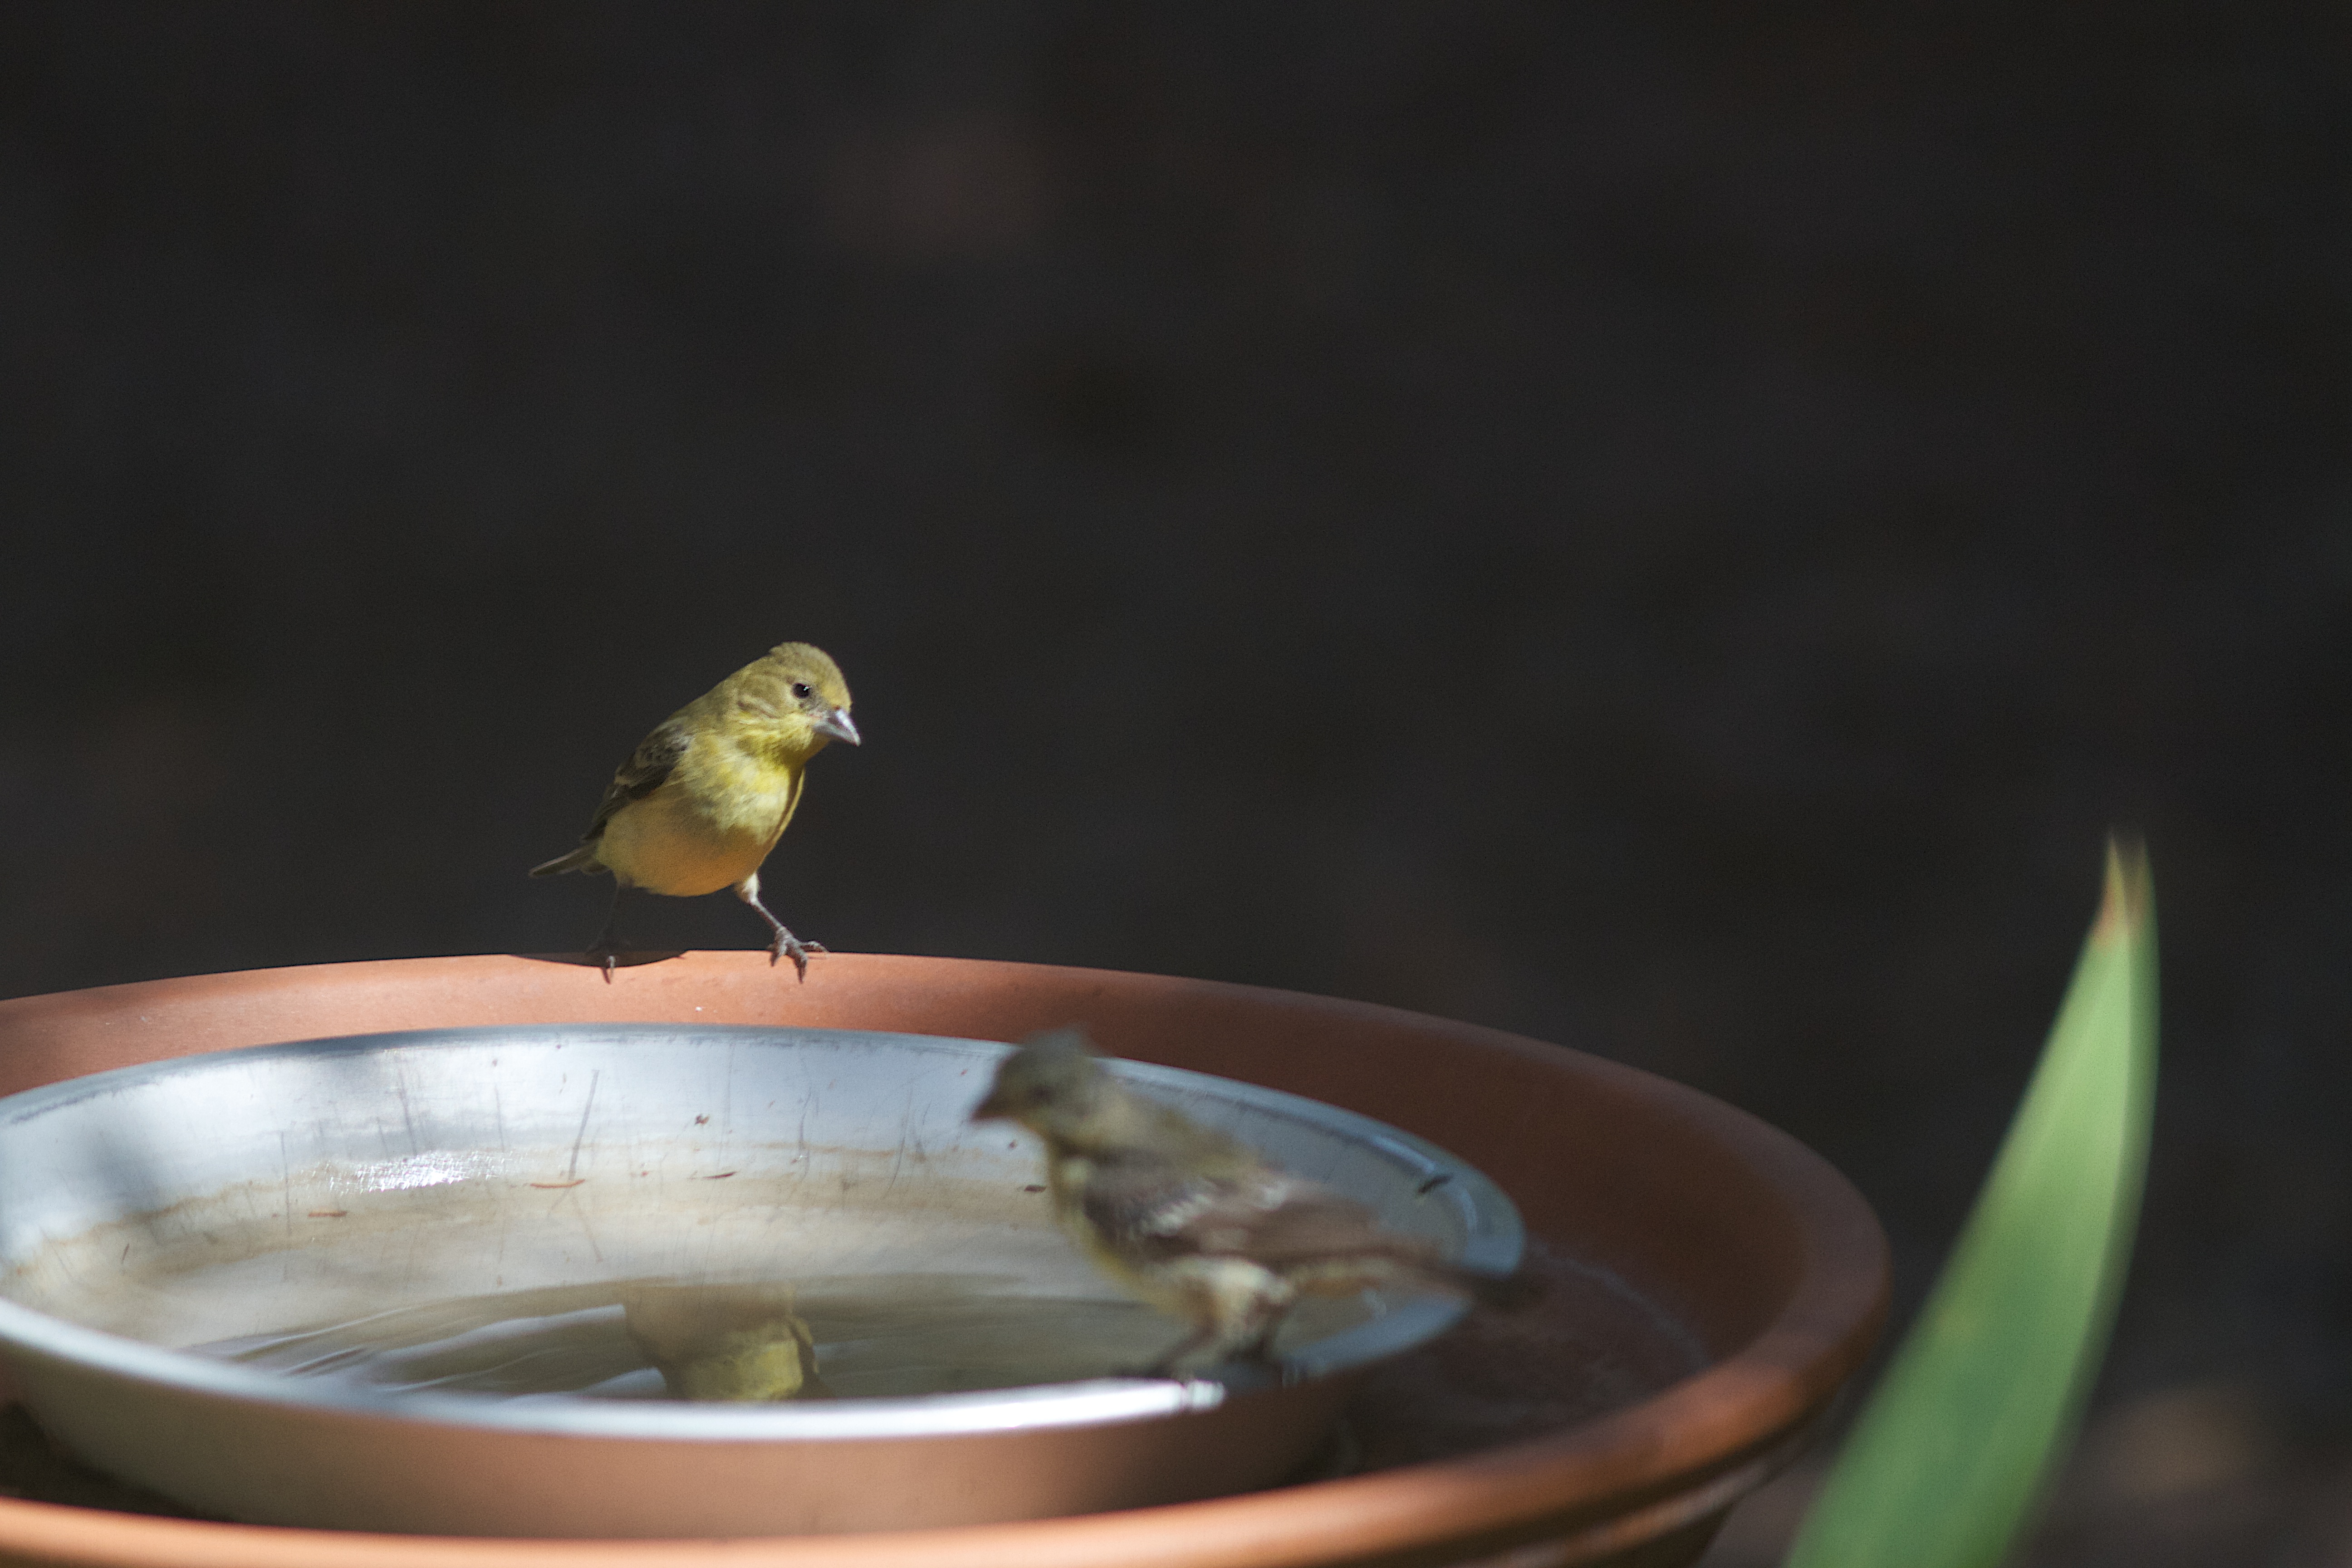
leaf, flower, lighting, macro photography, perching bird